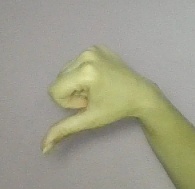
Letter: waw